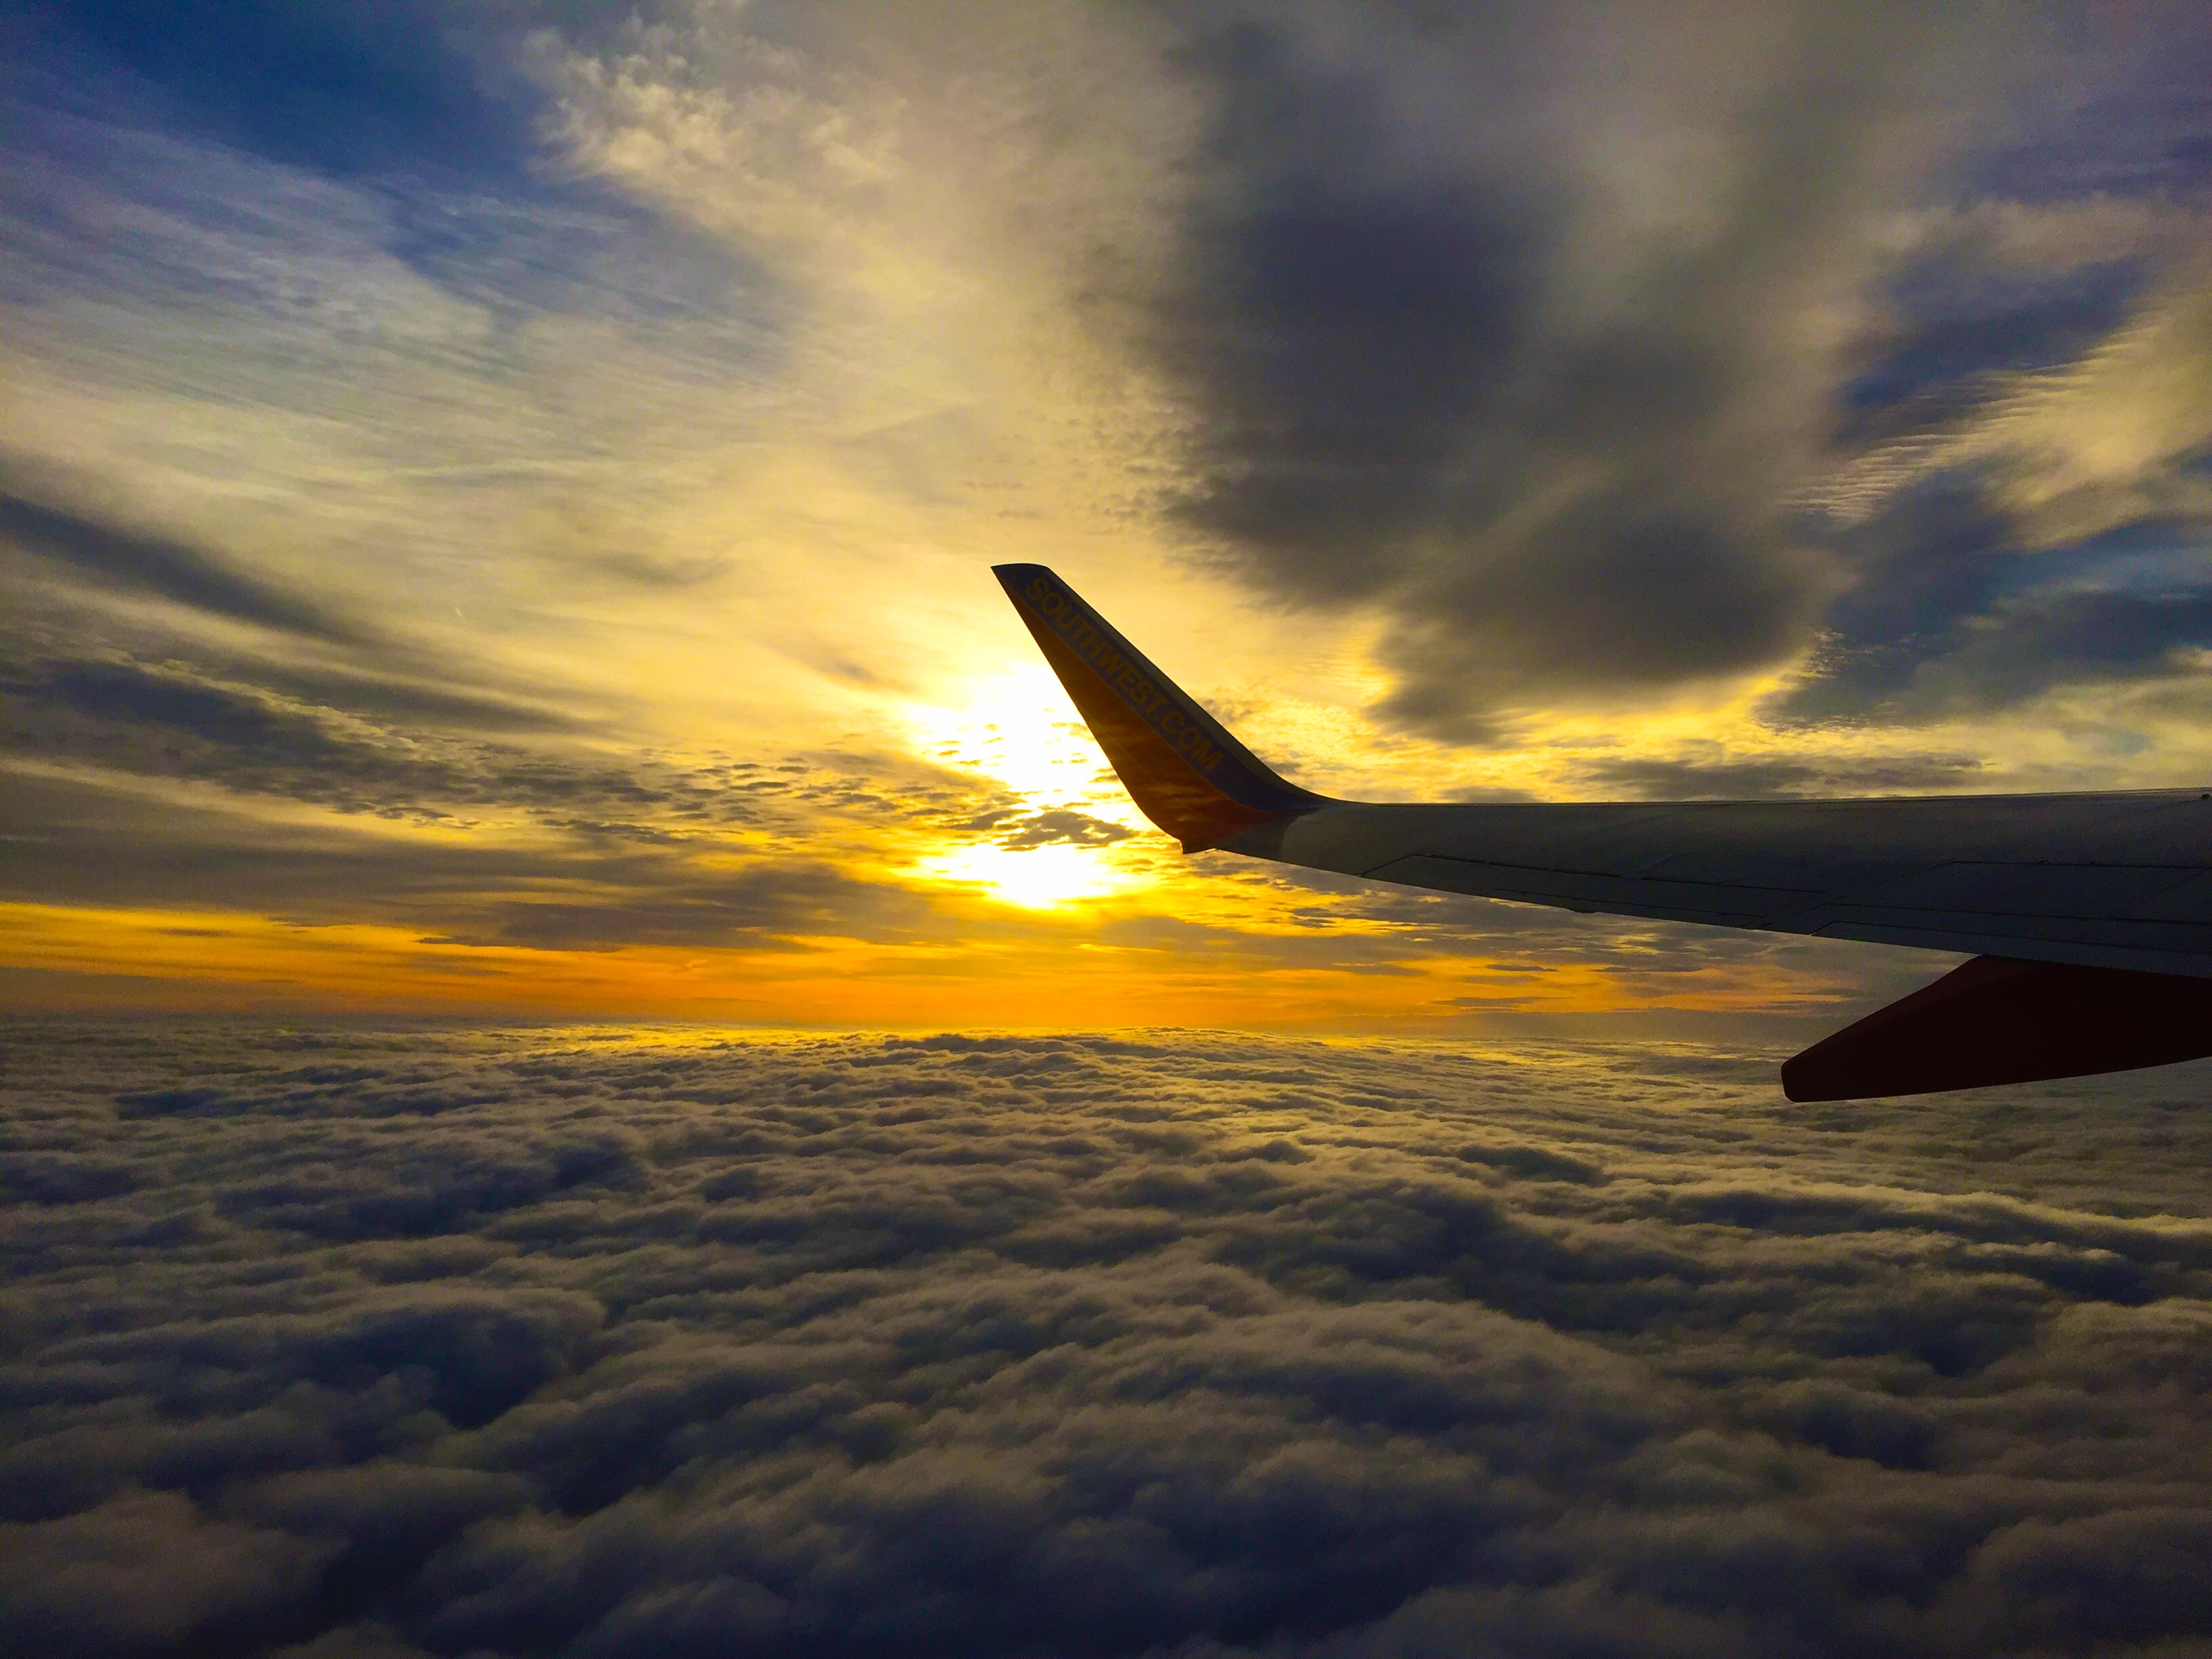
beach, sea, coast, ocean, horizon, wing, light, cloud, sky, sun, sunrise, sunset, sunlight, morning, wave, dawn, atmosphere, travel, airplane, dusk, evening, reflection, clouds, aeroplane, atmosphere of earth